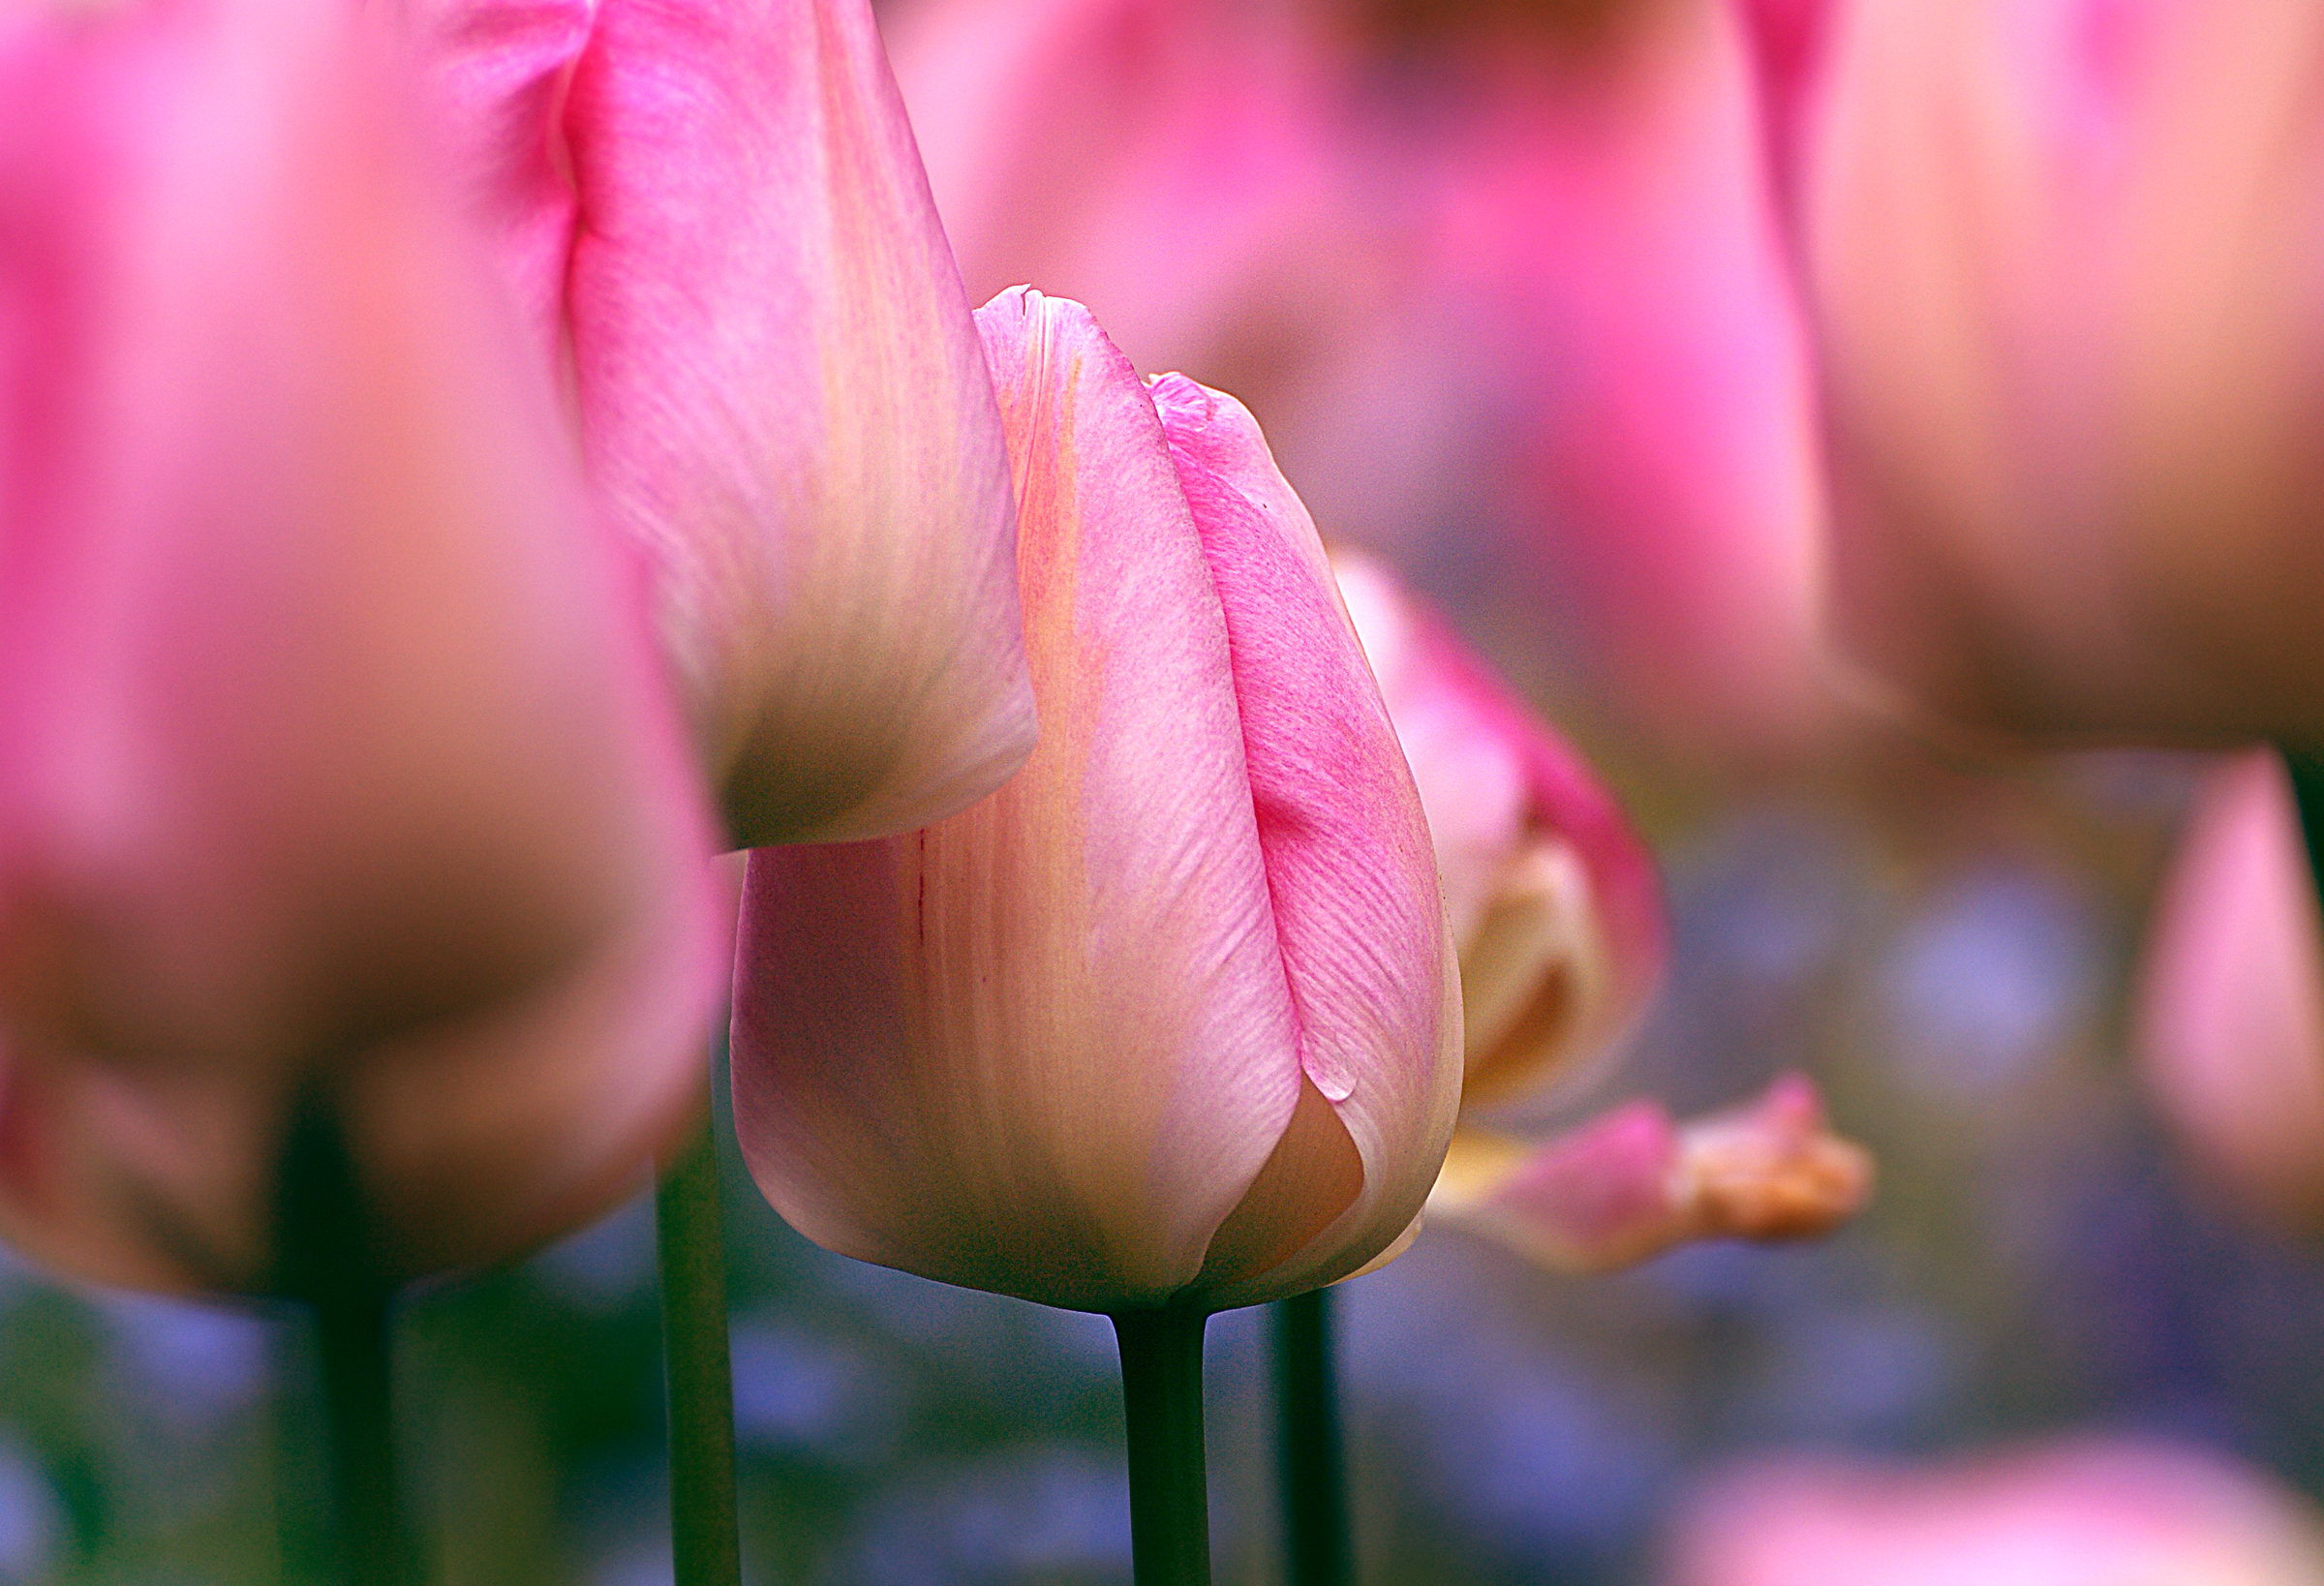
blossom, plant, flower, petal, tulip, spring, red, pink, flora, flowers, close up, publicdomain, pretty, tulips, blooms, macro photography, flowering plant, plant stem, land plant